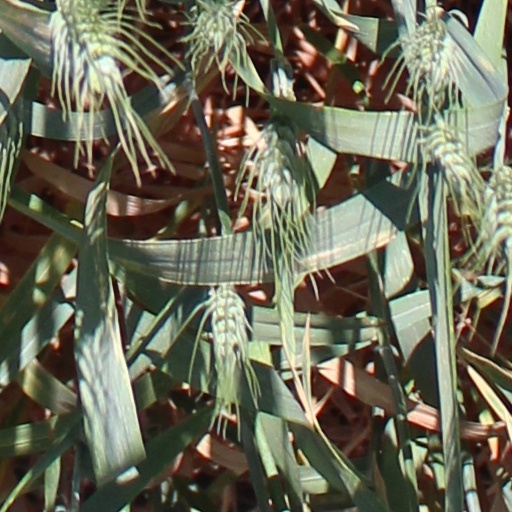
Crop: wheat